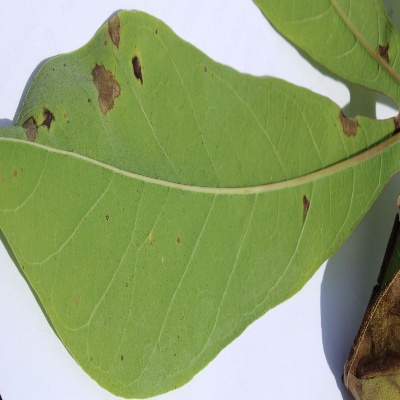
Crop: Cassava
Condition: bacterial blight